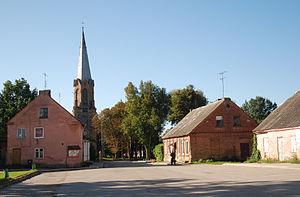
Žeimelis est une ville du nord de la Lituanie, à 40 kilomètres au nord de Pakruojis proche de la frontière avec la Lettonie.